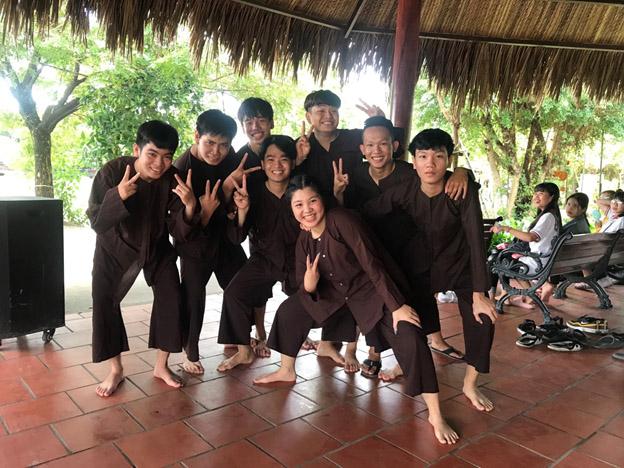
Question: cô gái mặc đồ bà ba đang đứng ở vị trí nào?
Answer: cô gái đang đứng phía trước các chàng trai